Dewoitine D.33

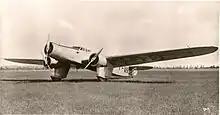
Dewotine D.333 "Cassiopée" F-ANQB Algéria 1938

1935-6 saw the drafting and prototype of the D.338. This new model was built with retractable undercarriage, and could carry 22 passengers over a maximum of around 1,950 km (1,210 mi). Fitted with 485 kW (650 hp) Hispano-Suiza 9V16/17 engines, the D.338 could travel at a speed of up to 260 km/h (160 mph).